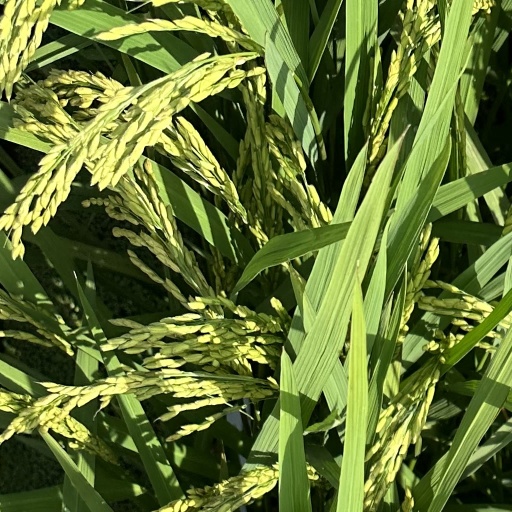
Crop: rice